Market Drayton

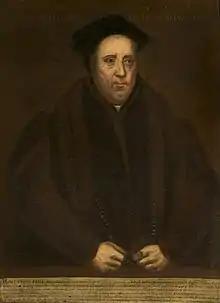
Sir Rowland Hill

Rowland Hill of Soulton, the first Protestant Mayor of London, came from a prominent ancient local family which had extensive property in the area. He is a possible inspiration for Shakespeare and ran the Geneva Bible translation project. He founded the Old Grammar School, in St Mary's Hall, directly to the east of the church in 1555. It contains a 16th century bust of him. To this day a charity exists in the town to support the education of young people.